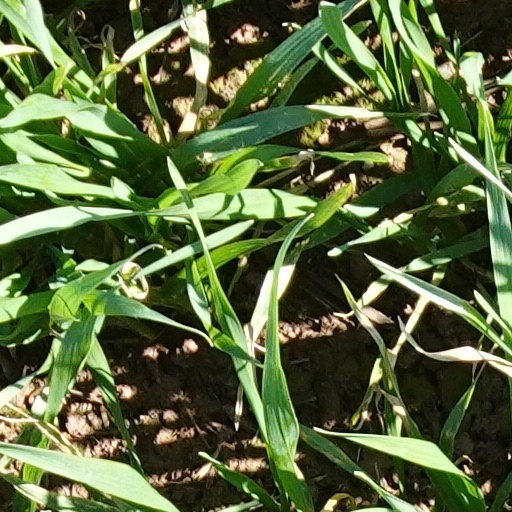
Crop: wheat